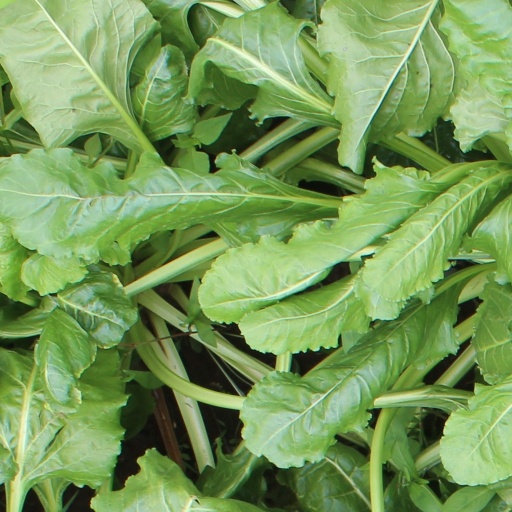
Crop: sugar beet